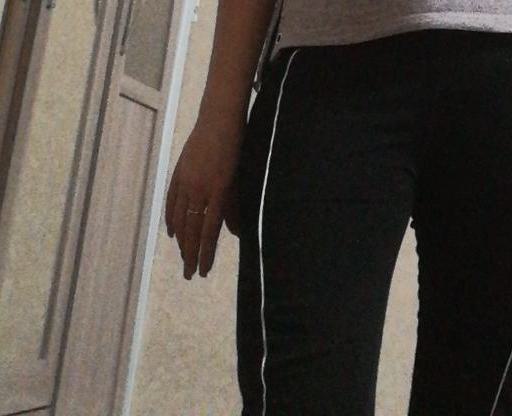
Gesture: no_gesture